Agungi

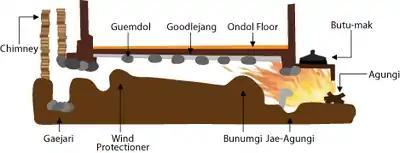
The structure of traditional Korean fireplace illustrated in a diagram of hanok's kitchen and an adjoining ondol room

"Buttumaks" in agrarian Korean kitchens were commonly made from brick or stone and then smoothed with clay.